Paul Paray

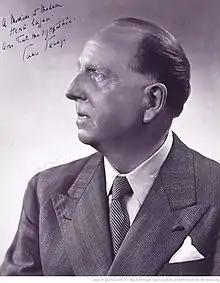
Paul Paray

Paul Marie-Adolphe Charles Paray (French: [pɔl paʁɛ]; 24 May 1886 – 10 October 1979) was a French conductor, organist and composer. After winning France's top musical award, the Prix de Rome, he fought in the First World War and was a prisoner of war for nearly four years. He held a succession of chief conductorships, including those of the Lamoureux and Colonne Orchestras in Paris and the Monte-Carlo Philharmonic Orchestra in Monaco. For ten years from 1952 he was chief conductor of the Detroit Symphony Orchestra, with which he made a celebrated series of recordings for Mercury Records' "Living Presence" series, many of which have been digitally released in the 21st century.